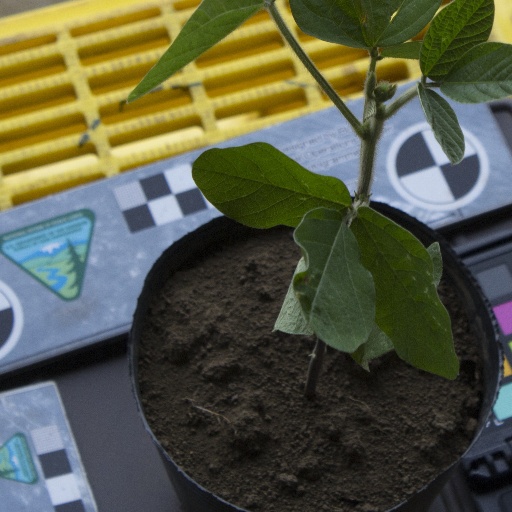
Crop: soybean